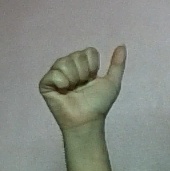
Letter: dhad